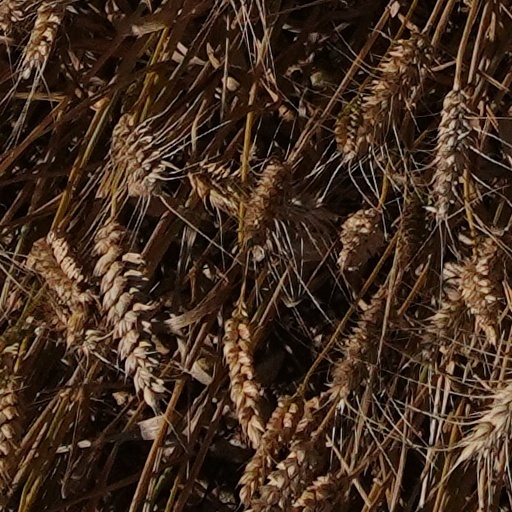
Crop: wheat